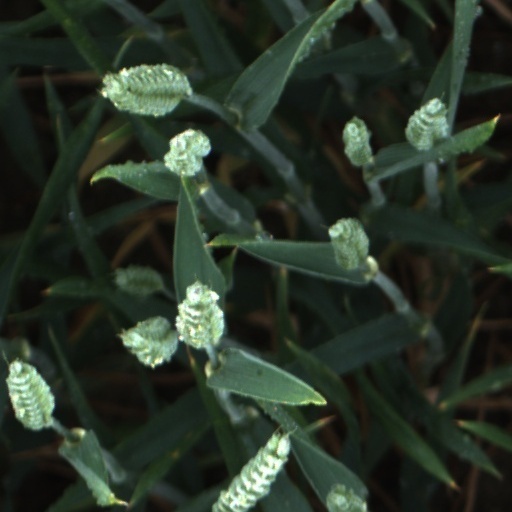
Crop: wheat